Equal Protection Clause

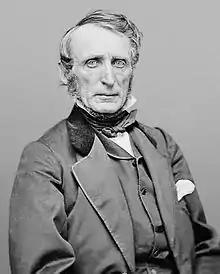
Congressman John Bingham of Ohio was the principal framer of the Equal Protection Clause.

Though equality under the law is an American legal tradition arguably dating to the Declaration of Independence, formal equality for many groups remained elusive. Before passage of the Reconstruction Amendments, which included the Equal Protection Clause, American law did not extend constitutional rights to black Americans. Black people were considered inferior to white Americans, and subject to chattel slavery in the slave states until the Emancipation Proclamation and the ratification of the Thirteenth Amendment.